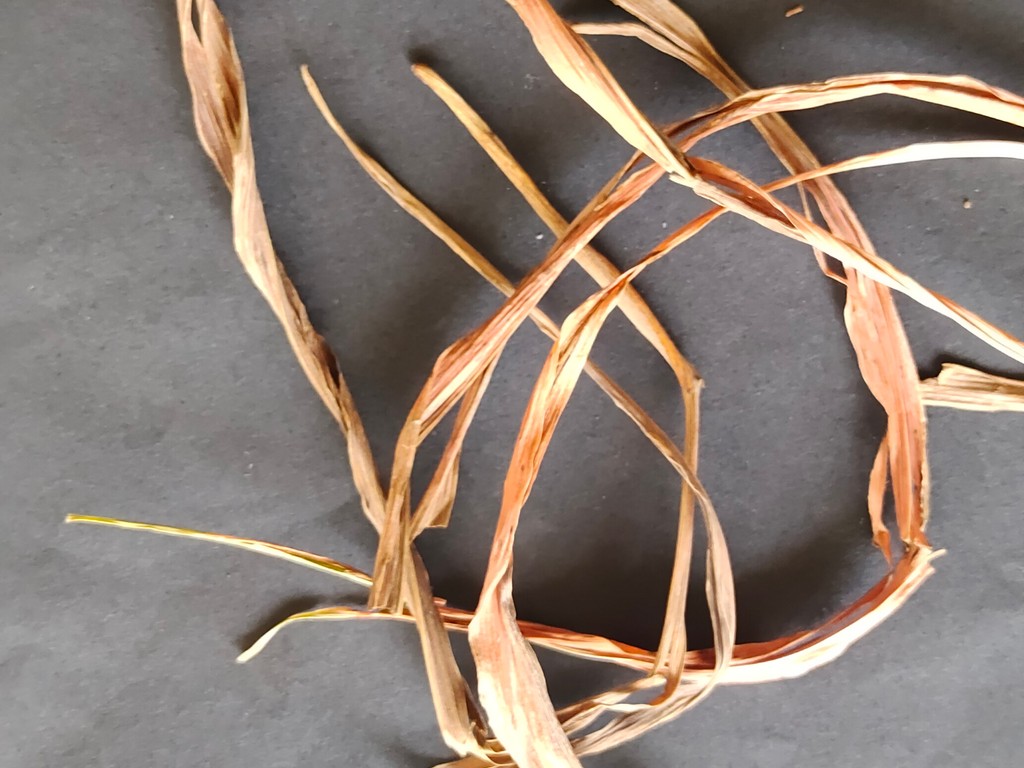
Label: Dried